Henri Holgard

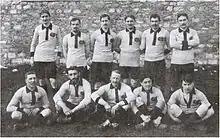

Henri Holgard (17 December 1884 – 21 August 1927) was a French footballer. He competed in the men's tournament at the 1908 Summer Olympics.